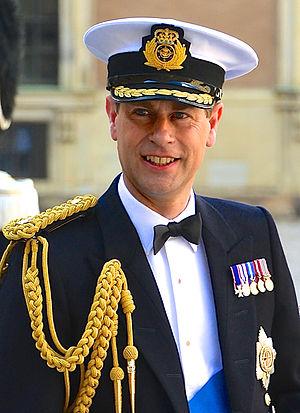
Prince Edward, comte de Wessex sur le chemin de l'église du château au palais royal à Stockholm avant le mariage entre la princesse Madeleine et Christopher O'Neill 8 Juin 2013.Español: Príncipe Eduardo, conde de Wessex en el camino a la iglesia del castillo en el Palacio Real de Estocolmo antes de la boda entre la princesa Magdalena y Christopher O'Neill 08 de junio 2013.
The Hastings and Prince Edward Regiment, littéralement « Le régiment des Hastings et du prince Édouard », est un régiment d'infanterie de la Première réserve de l'Armée canadienne. Il fait partie du 33ᵉ Groupe-brigade du Canada au sein de la 4ᵉ Division du Canada et son quartier général est situé à Belleville et il comprend également des détachements à Peterborough et à Cobourg en Ontario.
Le prince Edward du Royaume-Uni, comte de Wessex, est un membre de la famille royale britannique. Il est le quatrième et dernier enfant de la reine Élisabeth et du prince Philip.
L'ordre de succession au trône britannique est l'ordre dans lequel sont appelées au trône du Royaume-Uni et des quinze autres royaumes du Commonwealth les personnes éligibles.
Comte de Wessex est un titre de noblesse qui a été créé deux fois dans l'histoire britannique : la première fois de 1019 à 1071, pendant la période anglo-saxonne antérieure à la conquête normande, et une seconde fois en 1999, dans la pairie du Royaume-Uni.
Comte de Forfar est un titre de noblesse écossais lié à la localité de Forfar dans le comté d'Angus en Écosse. C'est la principale ville près du château de Glamis qui appartient aux comtes de Strathmore et Kinghorne, famille de la reine consort Elizabeth Bowes-Lyon.